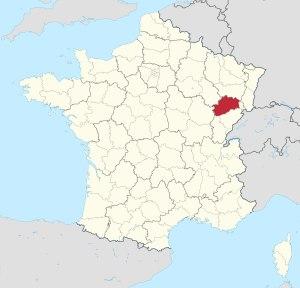
La liste des sites classés de la Haute-Saône présente les sites naturels classés du département de la Haute-Saône.